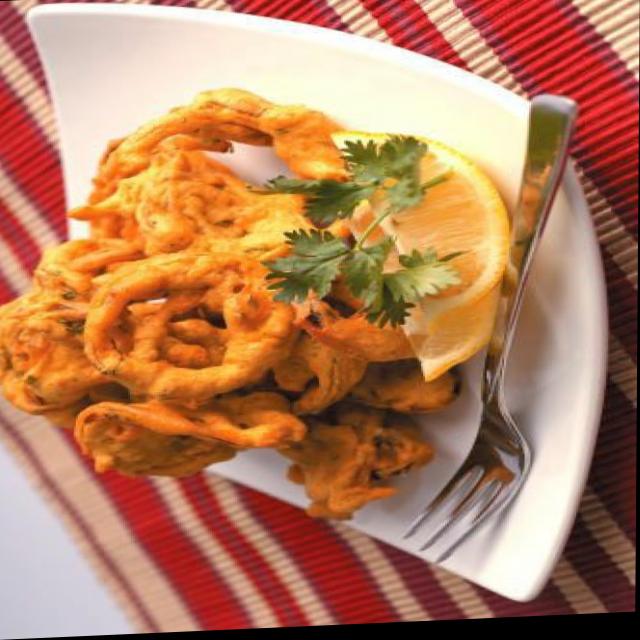
Dish: pakode